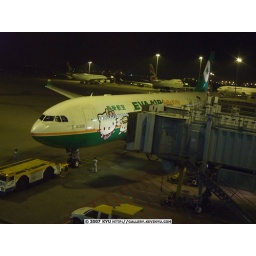
hello kitty painting on the eva plane in hk